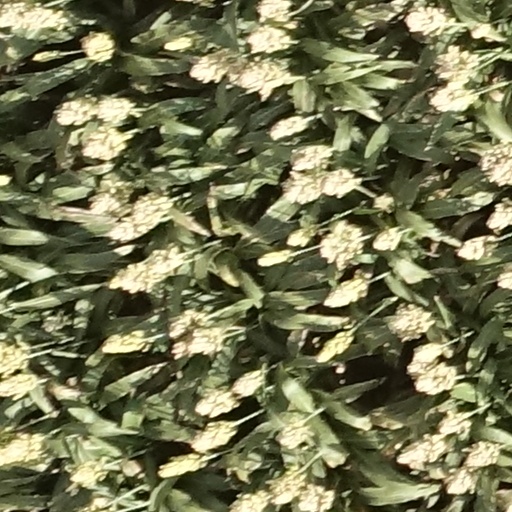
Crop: sorghum